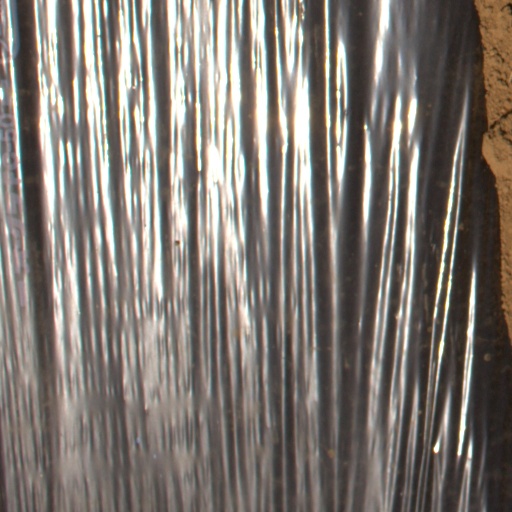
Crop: Jerusalem artichoke